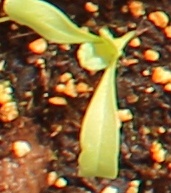
Label: Sugar beet